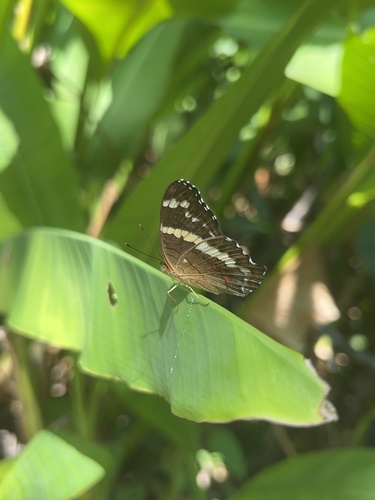
Scientific name: Anartia fatima
Common name: Banded peacock
Family: Nymphalidae
Order: Lepidoptera
Pollinator type: Primary pollinator
Habitat: Open areas and gardens
Geographic range: South America
Conservation status: Least Concern